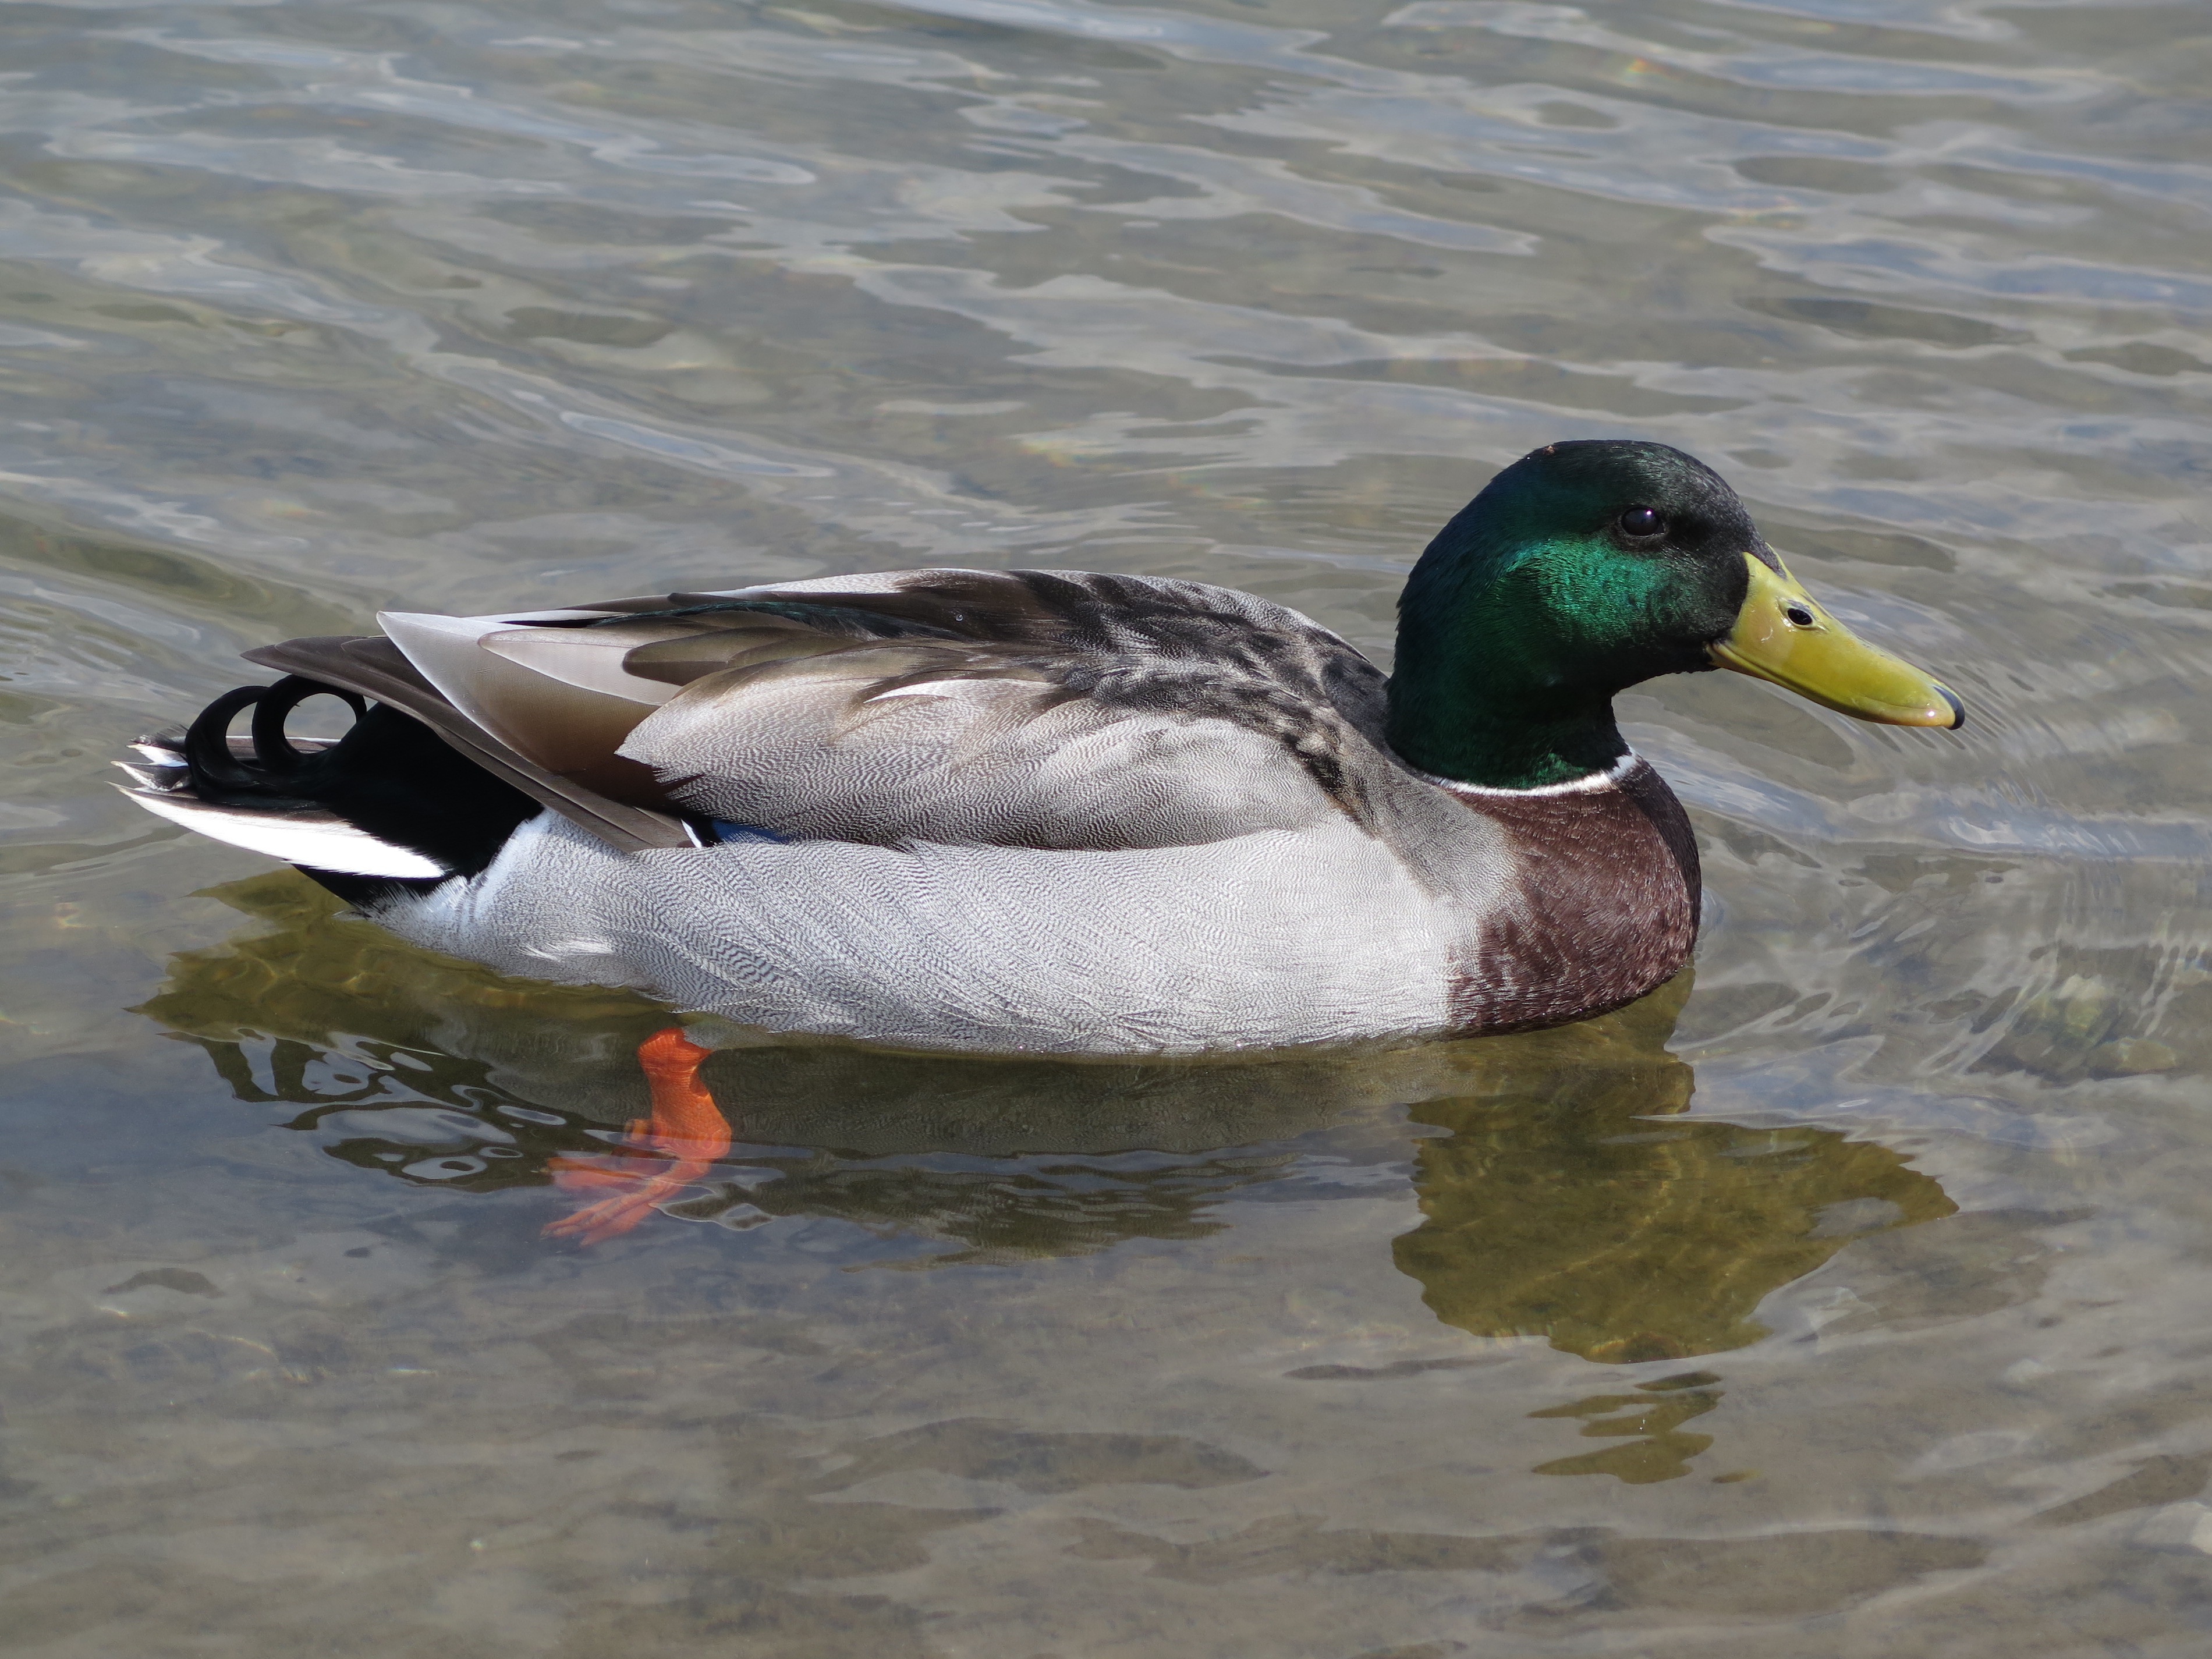
water, bird, wildlife, stream, beak, fauna, swimming, duck, vertebrate, waterfowl, water bird, mallard, canard, mergus, ducks geese and swans, seaduck